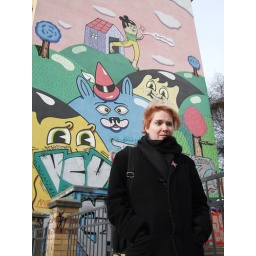
Lyle imitating the blue cat in the mural near our rented flat.